Ute Wassermann

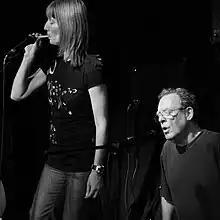
Ute Wassermann and Phil Minton performing with speak easy

Ute Wassermann studied fine arts focusing on sound installations and performance at the University of Fine Arts of Hamburg. Among her teachers were Henning Christiansen and Allan Kaprow. She continued her studies in fine arts, music and singing at the University of California, San Diego. She was a fellow at Akademie Schloss Solitude in 1993–94 and at Civitella Ranieri in Italy in 2015.